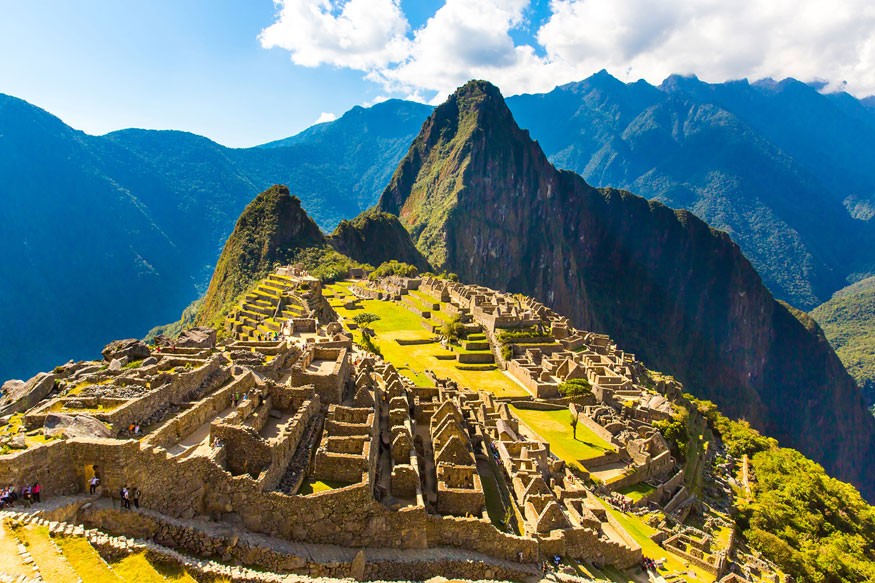
Landmark: Machu Picchu